United States Army Air Service

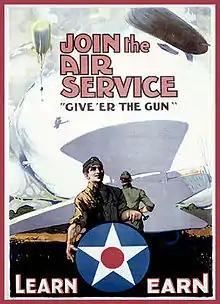
World War I recruiting poster

"Sect. 13a. There is hereby created an Air Service. The Air Service shall consist of one Chief of Air Service with the rank of major-general, one assistant with the rank of brigadier-general, 1,514 officers in grades from colonel to second lieutenant, inclusive, and 16,000 enlisted men, including not to exceed 2,500 flying cadets..." — Section 13a, Public Law 242, 41 "Stat". 759